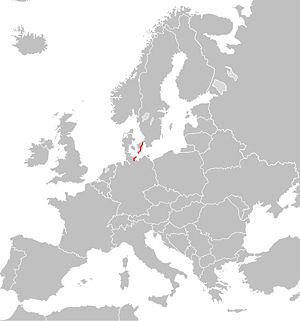
La route européenne 47 est une route reliant Helsingborg à Lübeck.